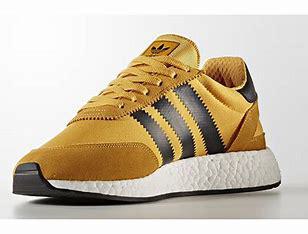
Brand: Adidas
Model: Iniki Runner